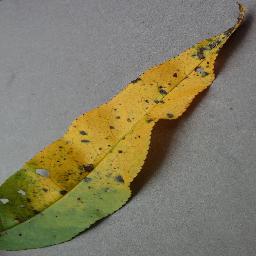
Label: Peach___Bacterial_spot